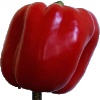
Label: Pepper Red 1